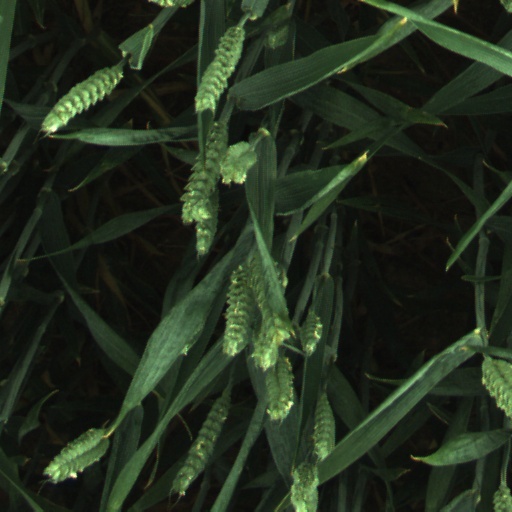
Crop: wheat